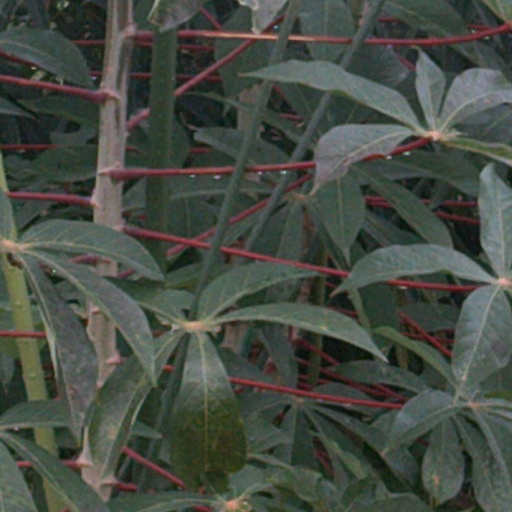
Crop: cassava